Ferenc Gyurcsány

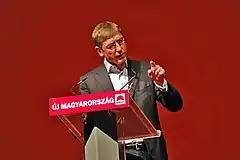
Gyurcsány at the Socialist Party's congress

On 1 October, the governing party suffered a landslide defeat in the local municipal elections. On the eve of the elections, before the results were known, President László Sólyom gave a speech in which he said that the solution to the situation is in the hands of the majority in Parliament.